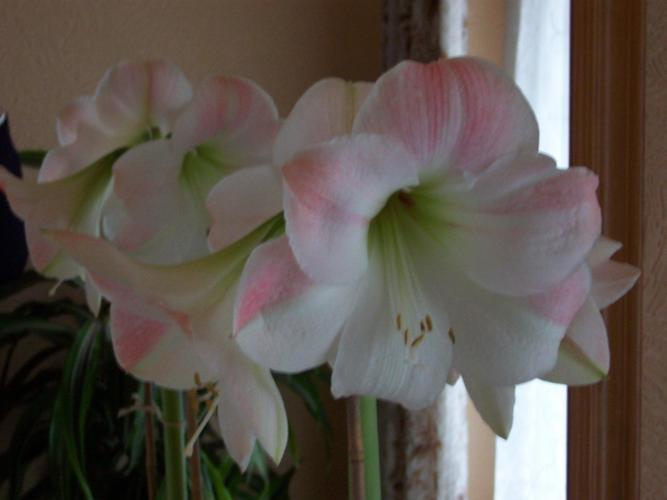
Label: hippeastrum